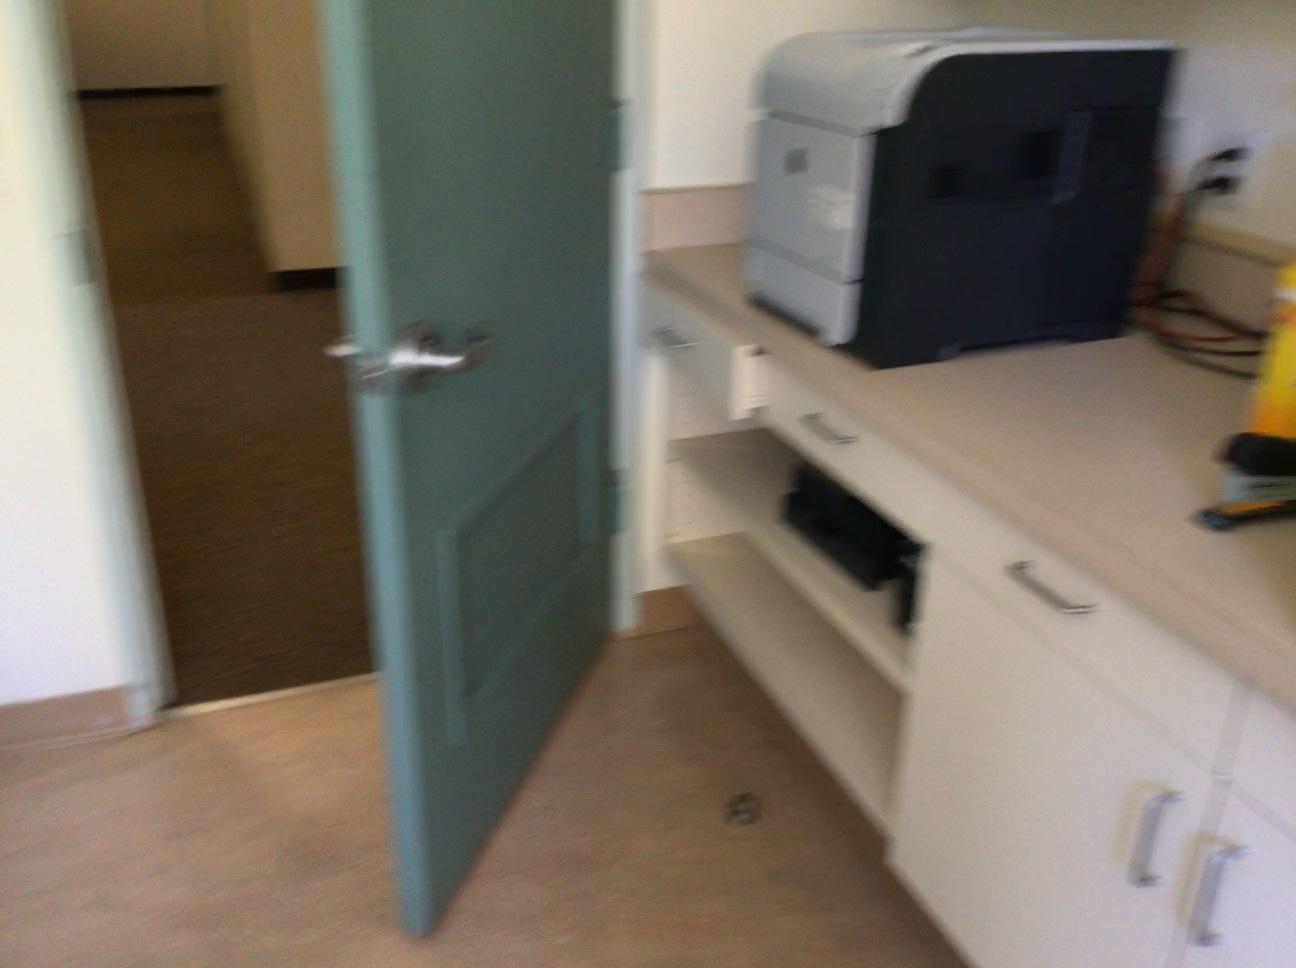
Question: Can the cabinet fit in front of the counter from the second object's perspective? Final answer should be yes or no.
Answer: No